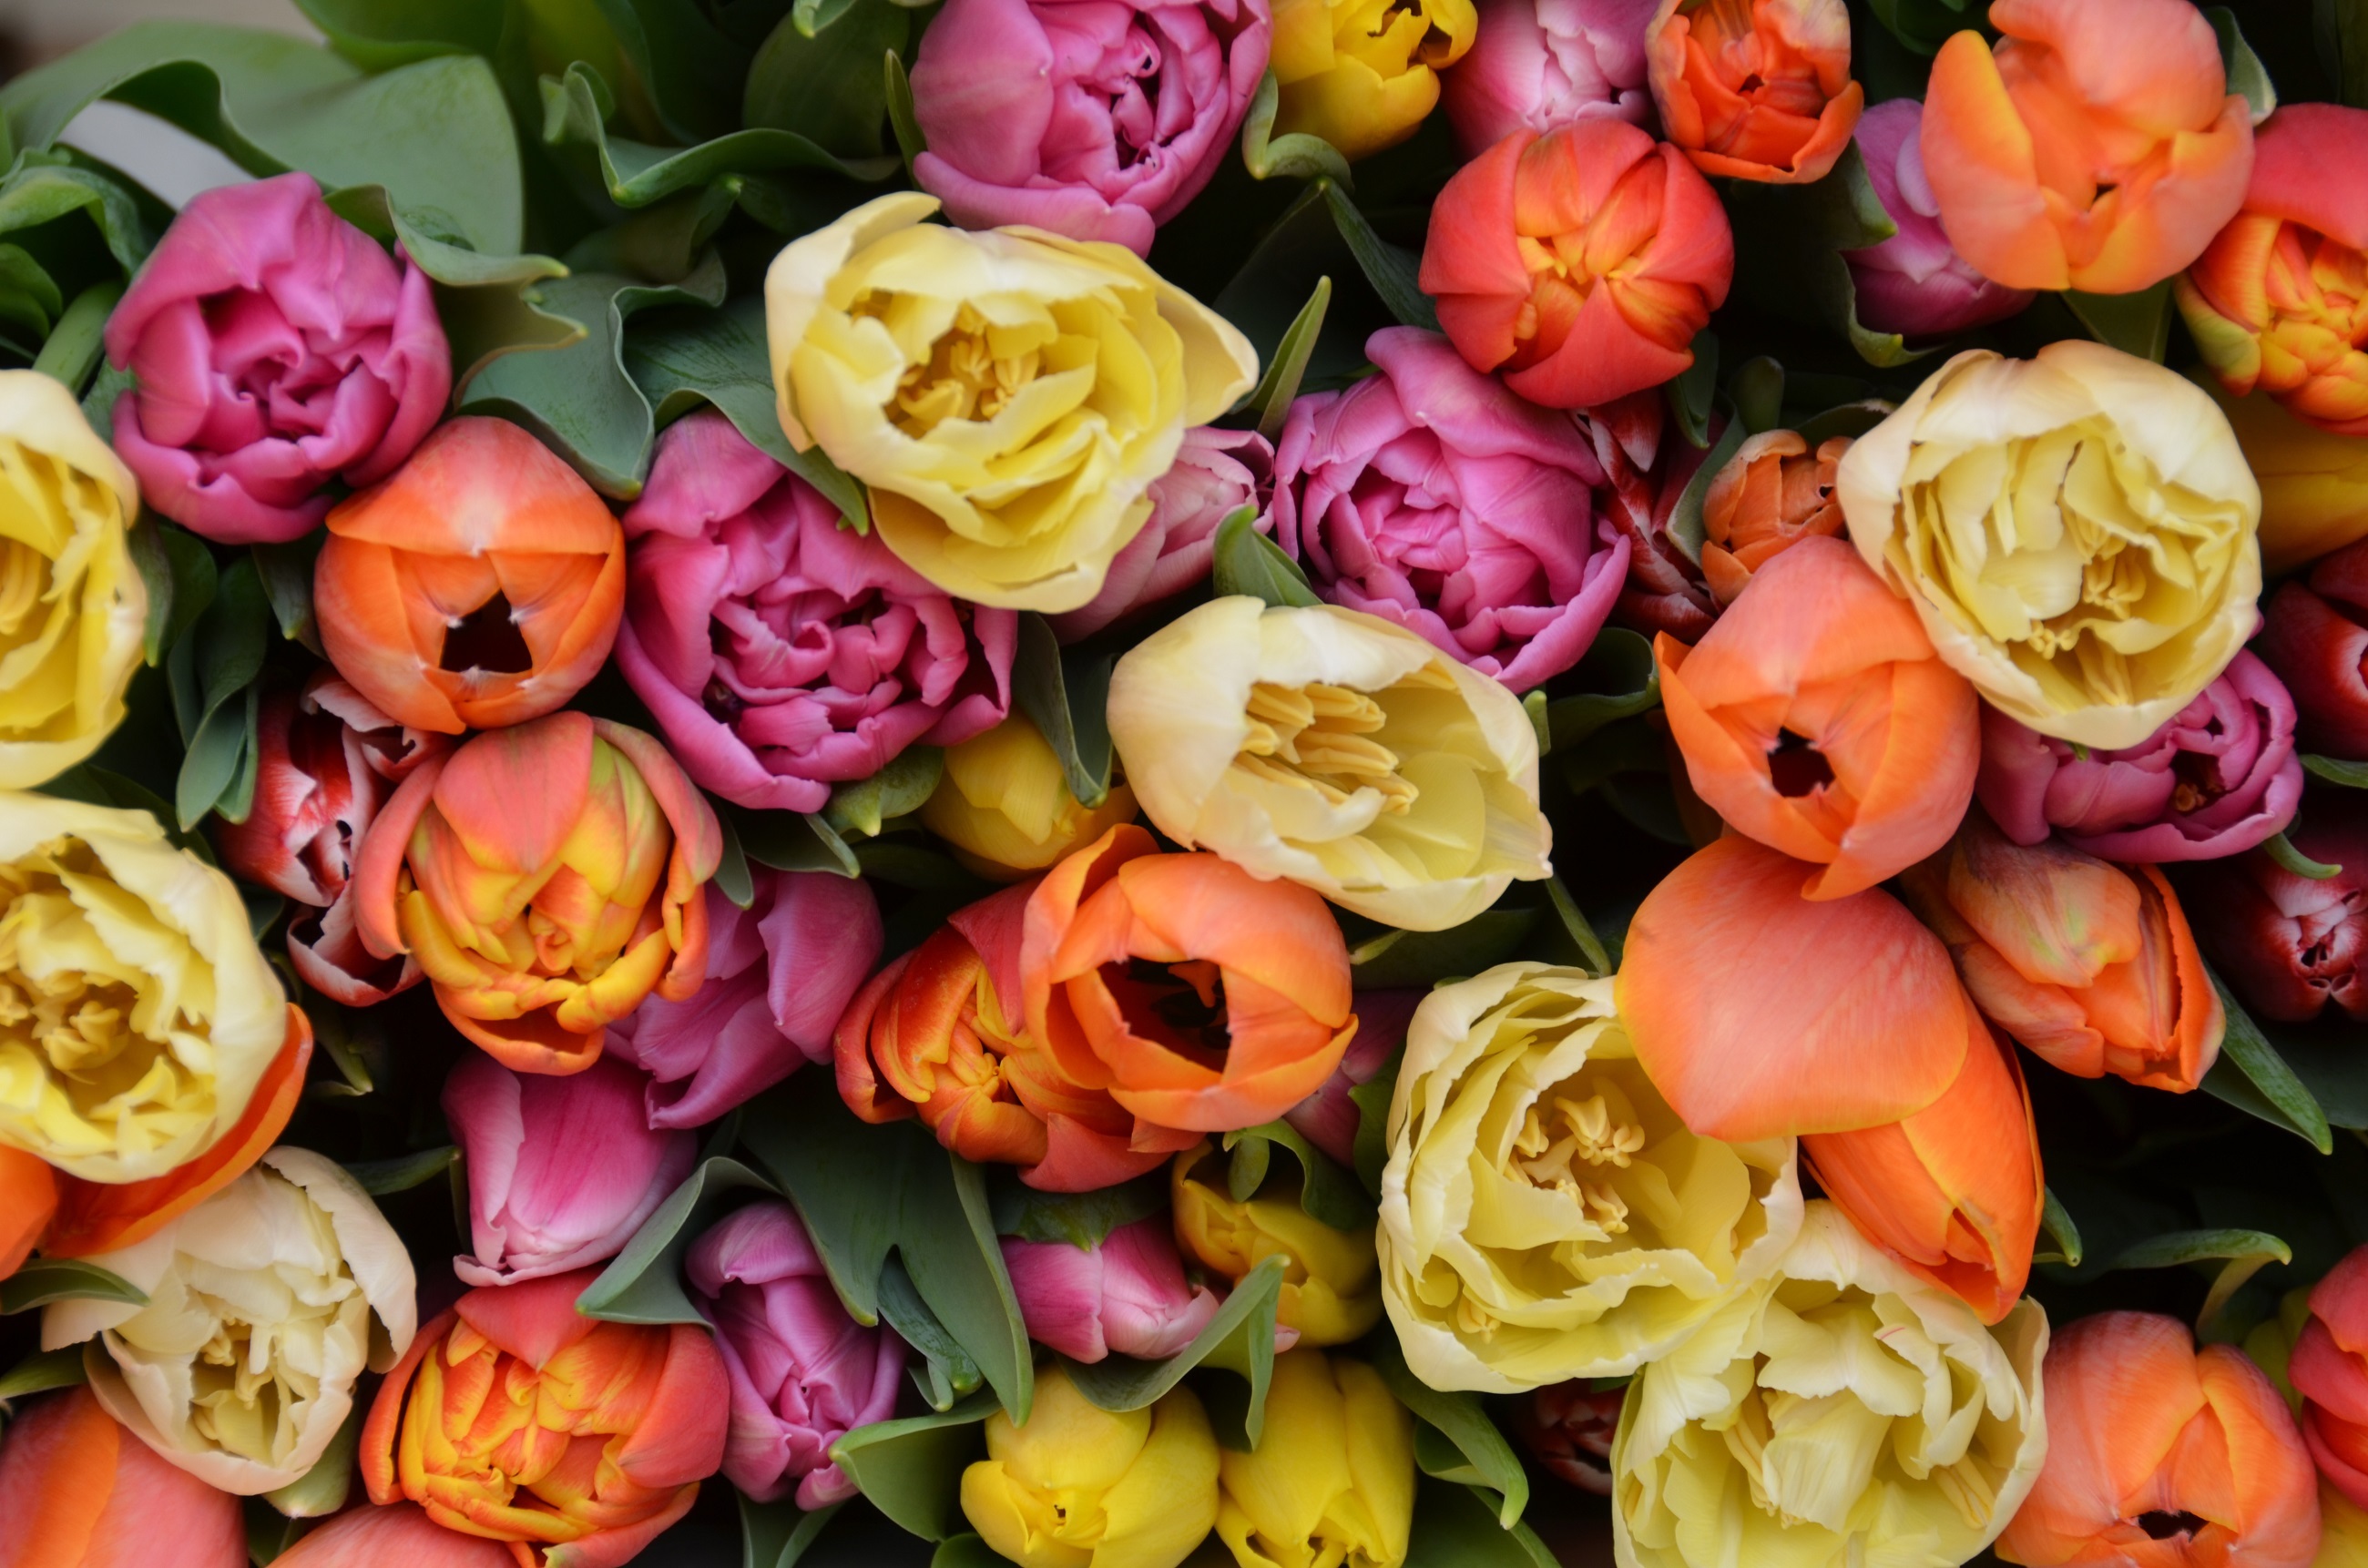
plant, bunch, flower, petal, floral, bouquet, rose, fresh, blooming, colorful, yellow, pink, flora, flowers, petals, blossoms, tulips, blooms, floristry, floribunda, flowering plant, garden roses, rose family, flower bouquet, cut flowers, floral design, land plant, flower arranging